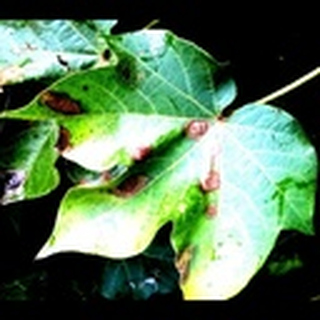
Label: cotton_target_spot